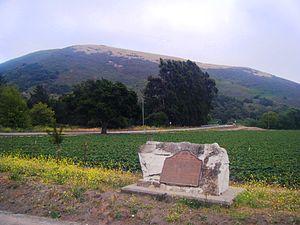
La bataille de Natividad se déroule le 16 novembre 1846 en Californie durant la guerre américano-mexicaine. Elle a lieu dans la Vallée de la Salinas.